Mehmet Ali Tanman

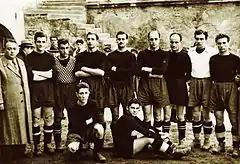
Tanman in white keeper pullover, 2nd on back row, in 1941–42 season

Tanman was recruited in Beşiktaş by former manager and club executive Ahmed Şerafettin. He became the regular goalkeeper of the club after Sadri Usuoğlu.